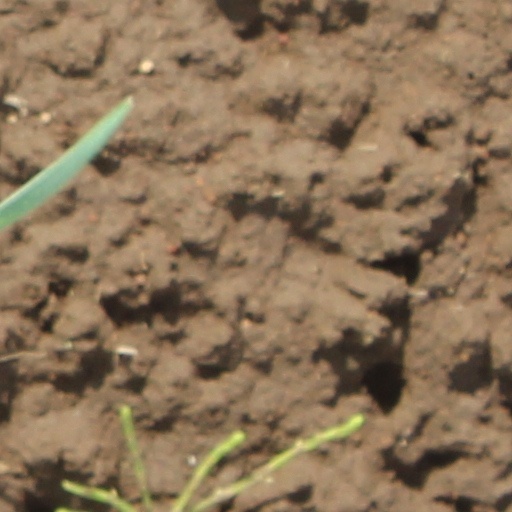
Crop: wheat